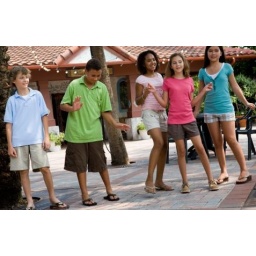
Teenagers dancing under the palm tree with house in the background